Andorra–France relations

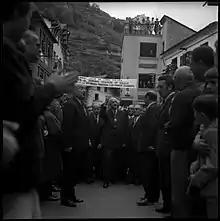
French President (and Co-Prince of Andorra) Charles de Gaulle visiting Andorra in October 1967.

Andorra and France have an unusual and long relationship. Andorra was created by Charlemagne as a buffer state between France and the Umayyad conquest of Hispania. In 1278, under terms of "pareage" agreement, Andorra adopted joint allegiance to a French and a Spanish prince after disputes between French heirs to the Urgel countship and the Spanish bishops of Urgell. For more than 700 years Andorra was ruled jointly by the leader of France and the bishop of Urgell. In 1607, a French royal edict establishes the French head-of-state and bishop of Urgell as co-princes. In 1936, during the Spanish Civil War, France sent troops to protect Andorra from the spillover of the civil war. During World War II, Andorra became an important smuggling route from Vichy France into neutral Spain.